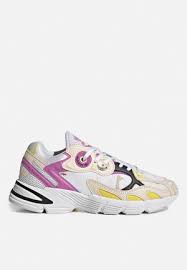
Label: Sneaker